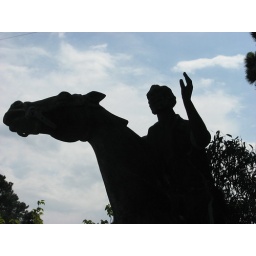
this is a 'cliffs eye view' of Govett jumping his horse over the edge :)